Amal (2007 film)

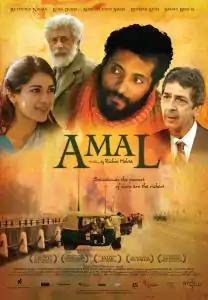
poster

Amal is a 2007 Canadian drama film directed and written by Richie Mehta. Set in modern-day New Delhi, India, it tells the story of a poor autorickshaw driver, Amal Kumar.